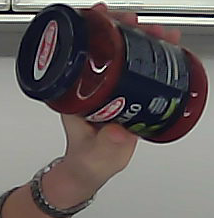
Product: barilla_pomodoro